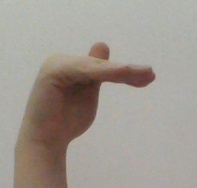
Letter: khaa